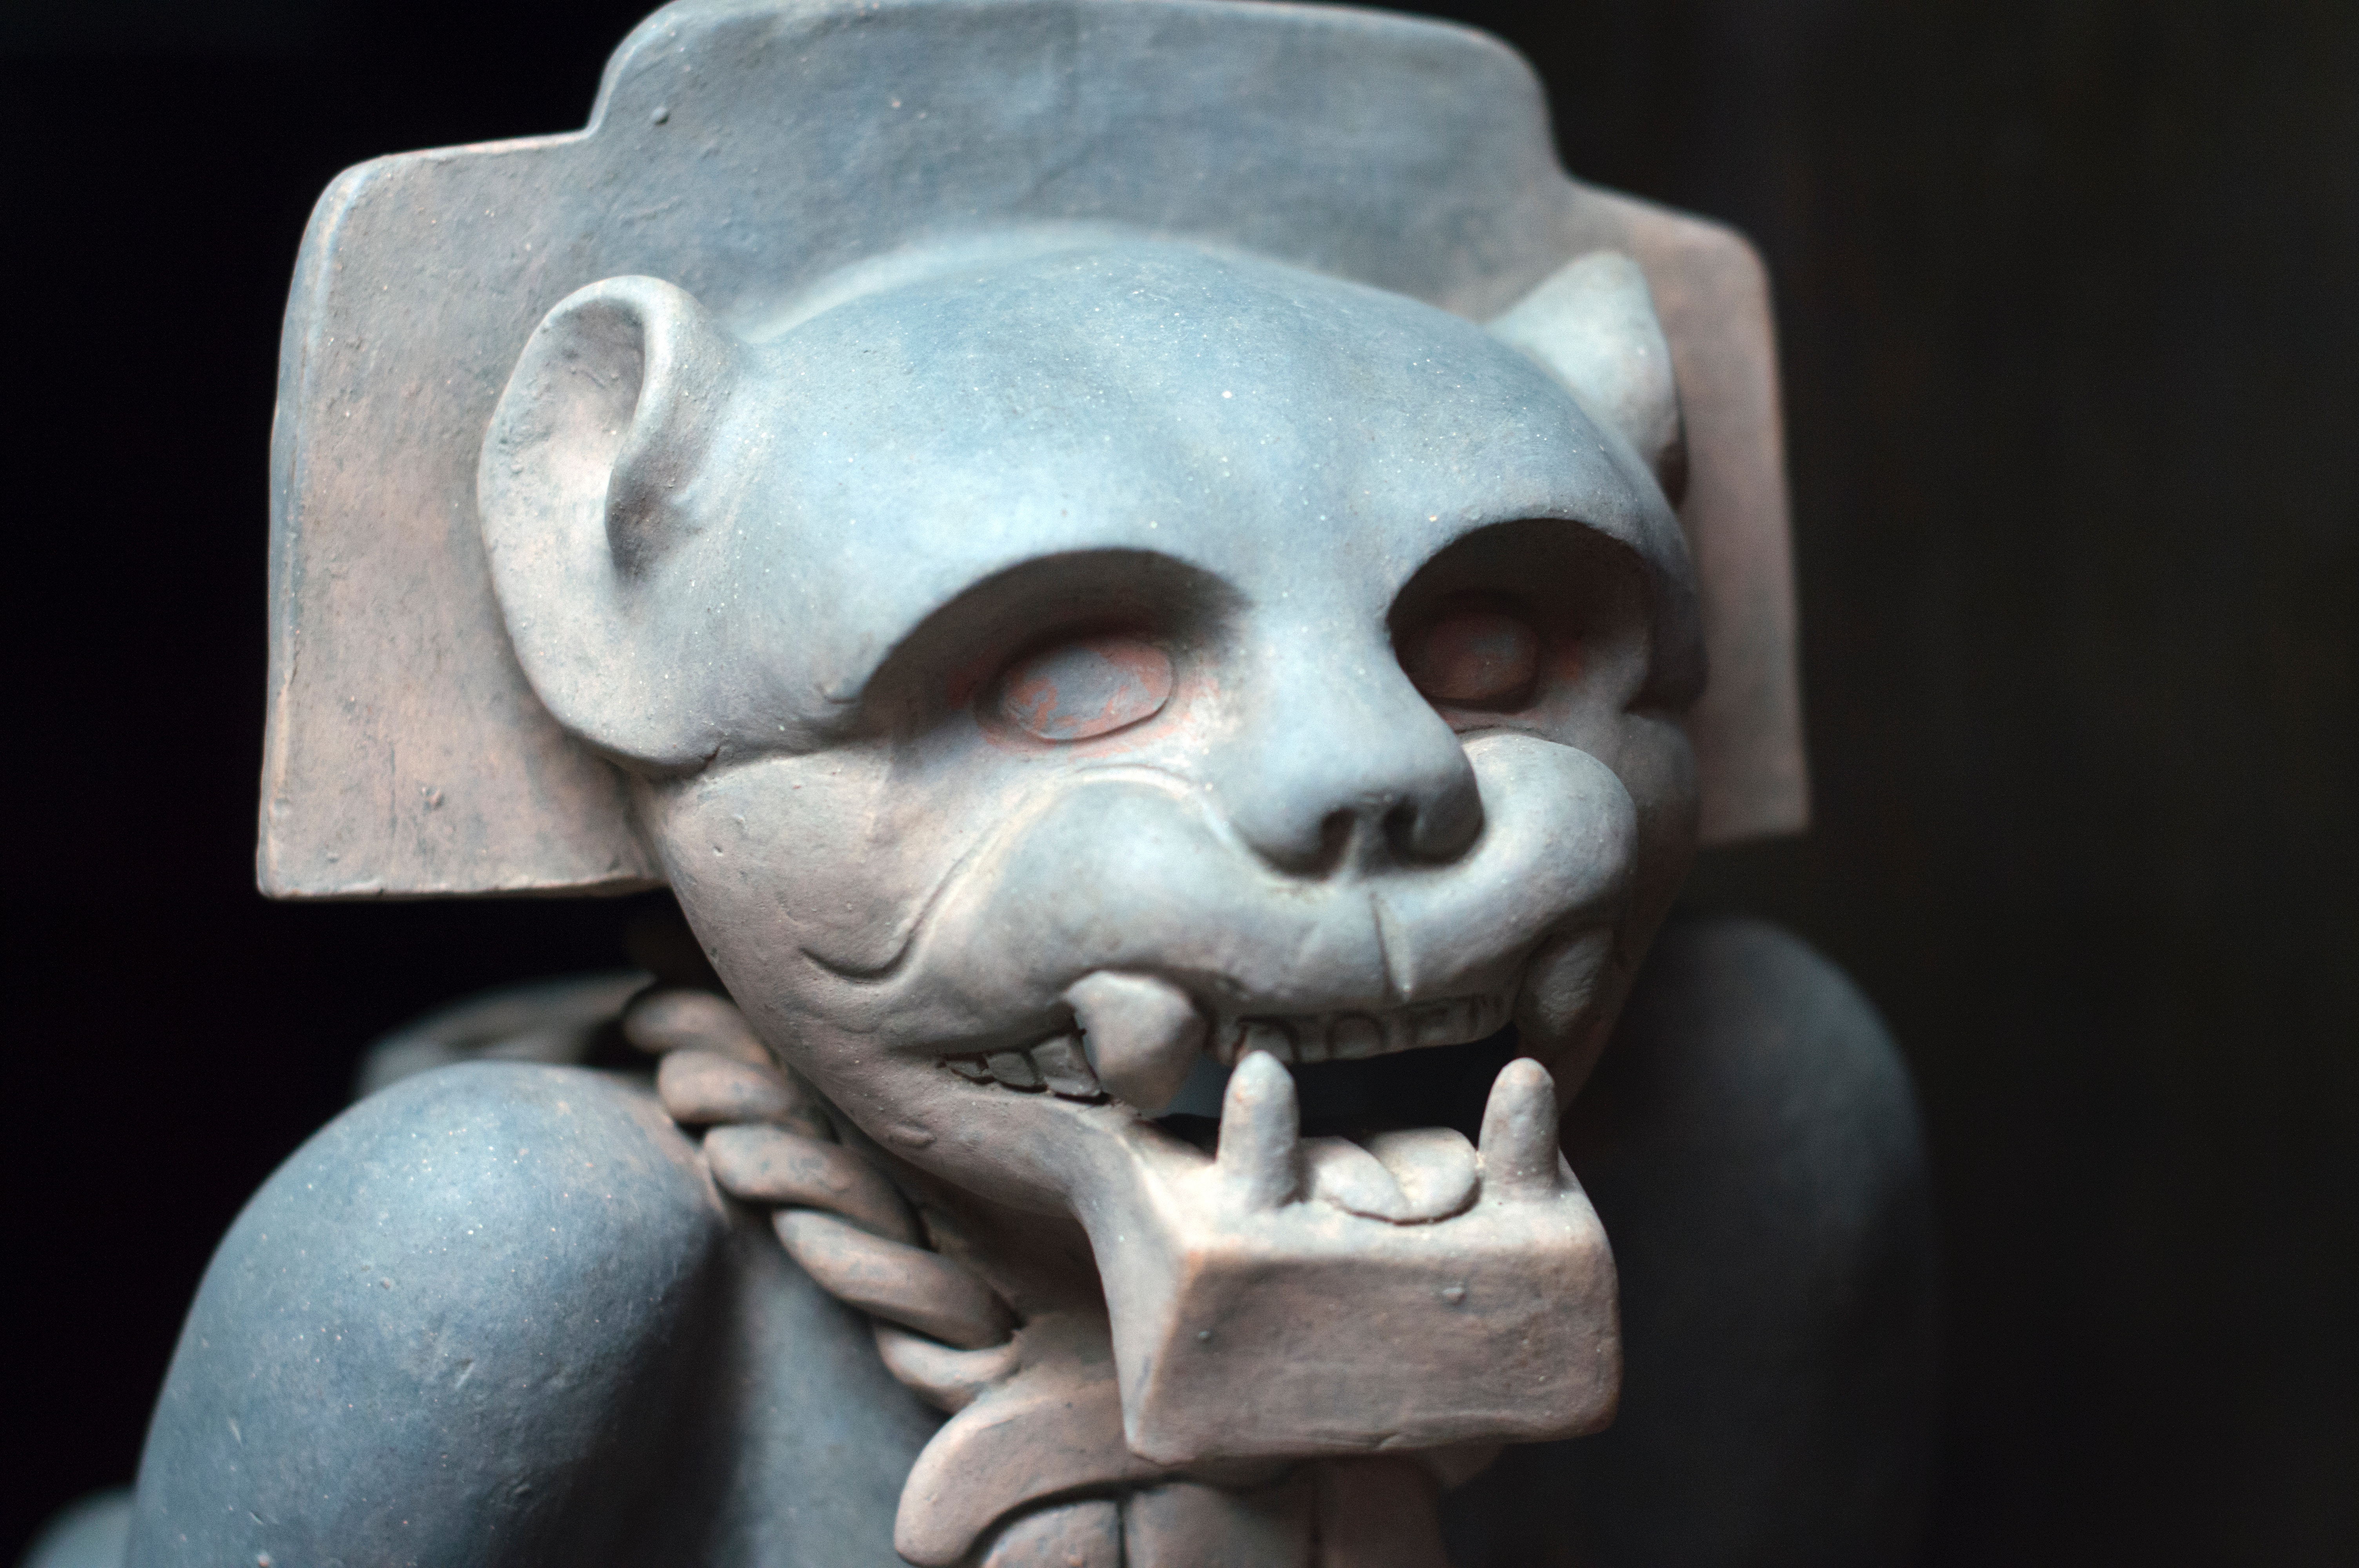
monument, statue, skull, sculpture, art, head, carving